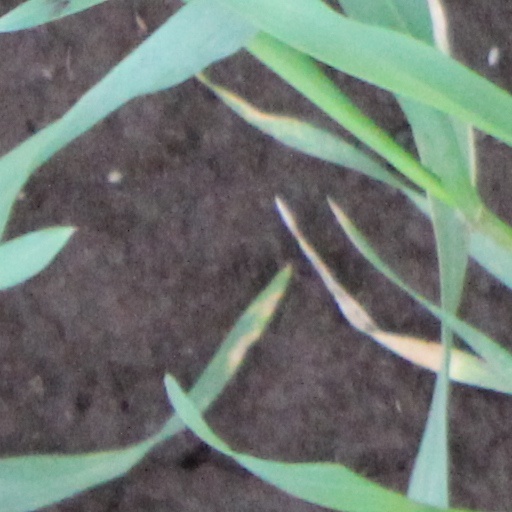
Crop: wheat